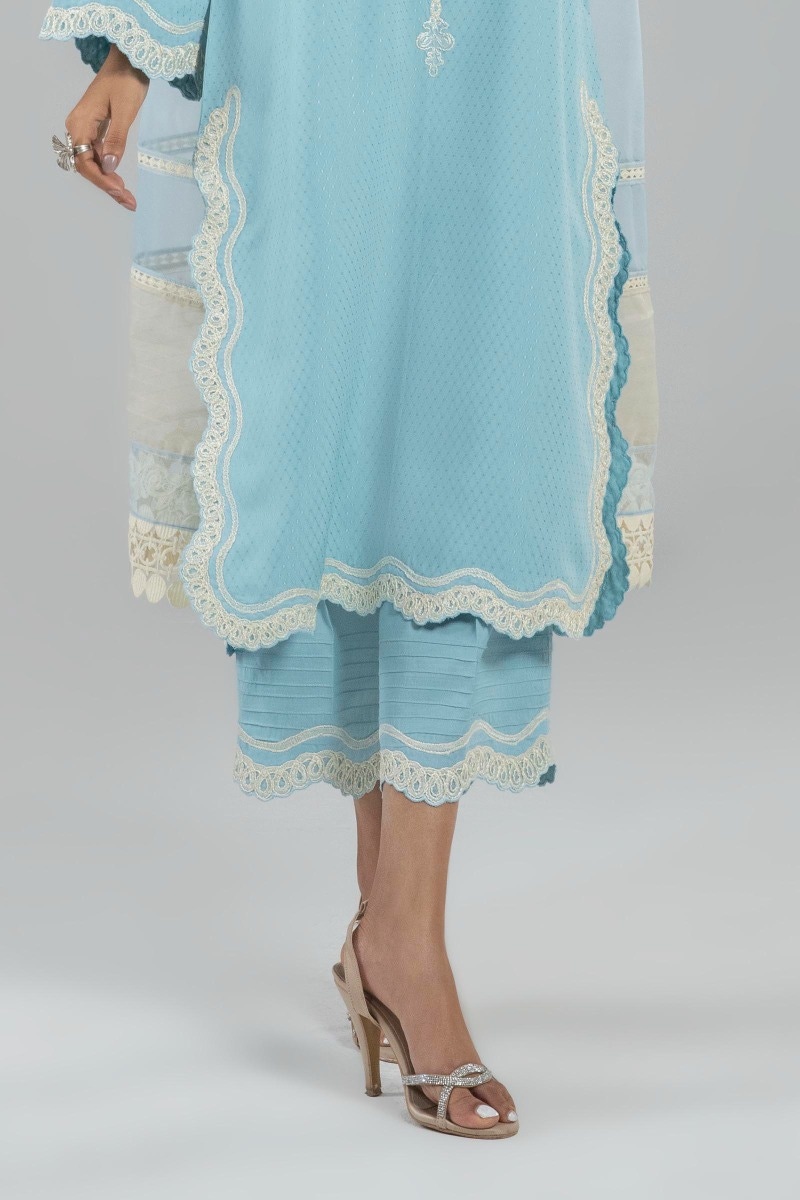
blue kashmir embroidered net tunic